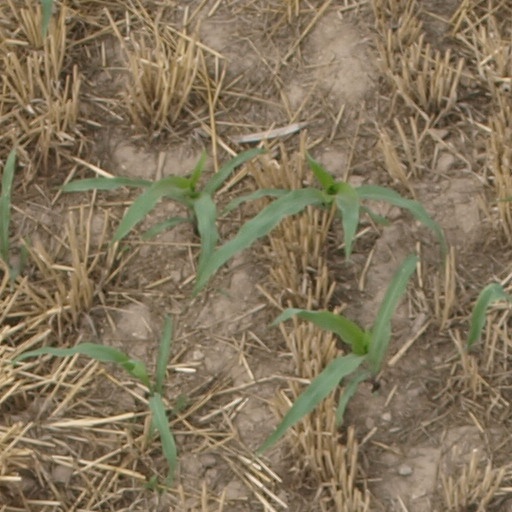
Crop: maize; corn